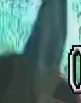
Face region: ears (position_of_ears)
Pain indicator: not_present